Moreton Bay

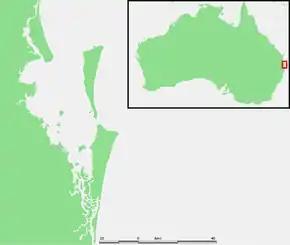
Location of Moreton Bay in South East Queensland

Moreton Bay is a bay located on the eastern coast of Australia from central Brisbane, Queensland. It is one of Queensland's most important coastal resources. The waters of Moreton Bay are a popular destination for recreational anglers and are used by commercial operators who provide seafood to market.